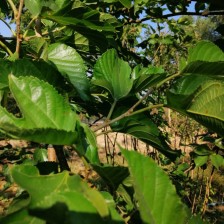
Variety: RedKing